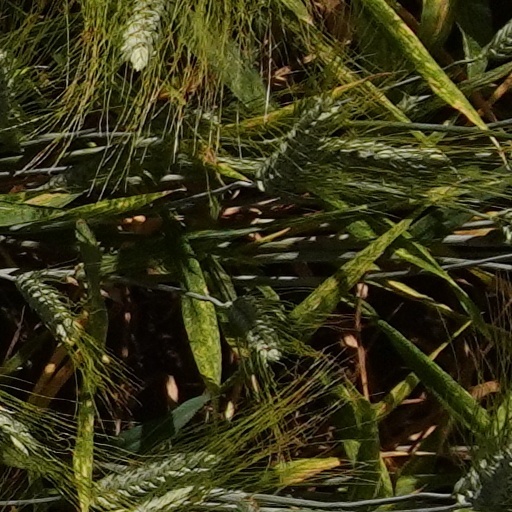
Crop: wheat